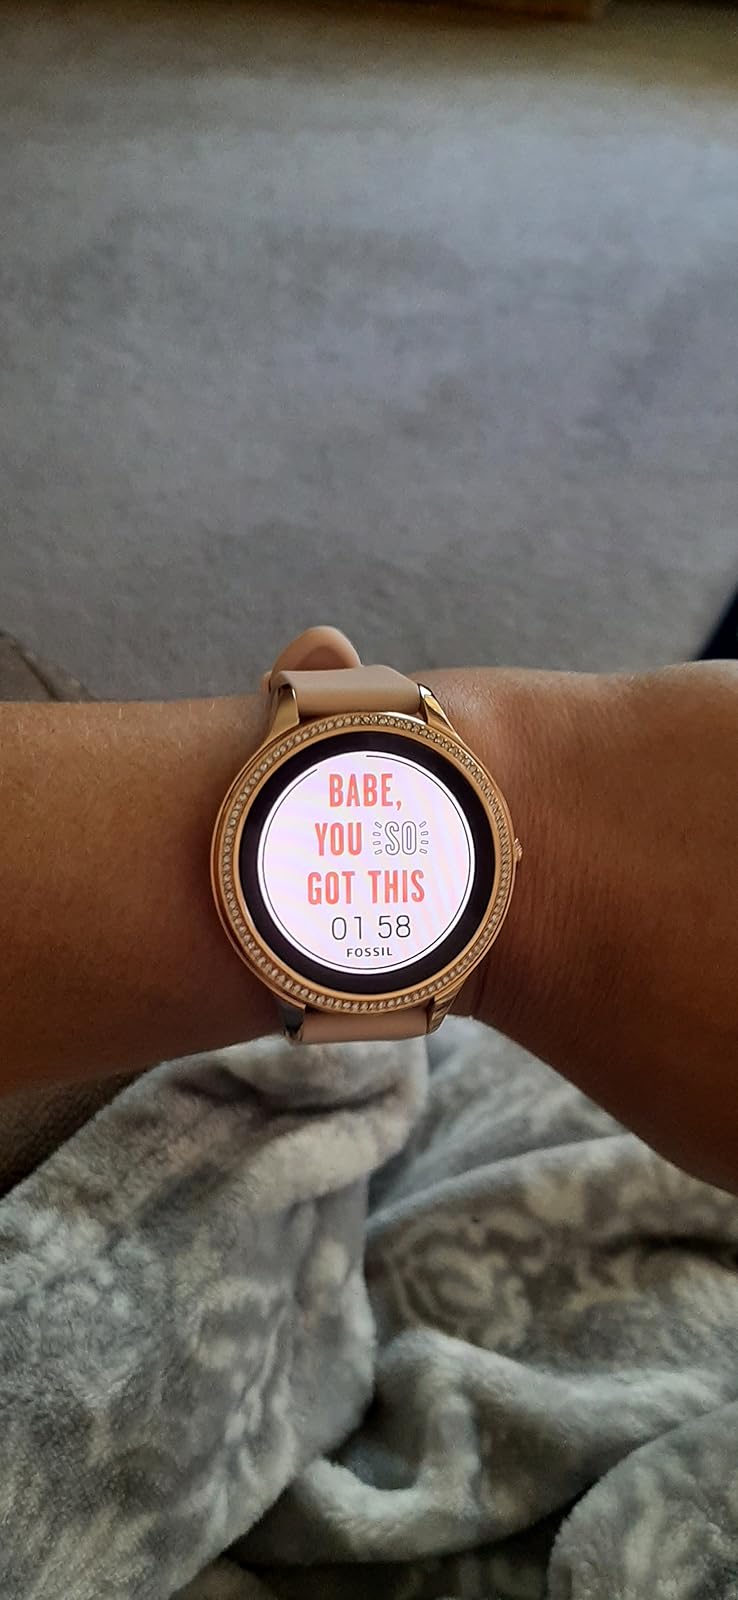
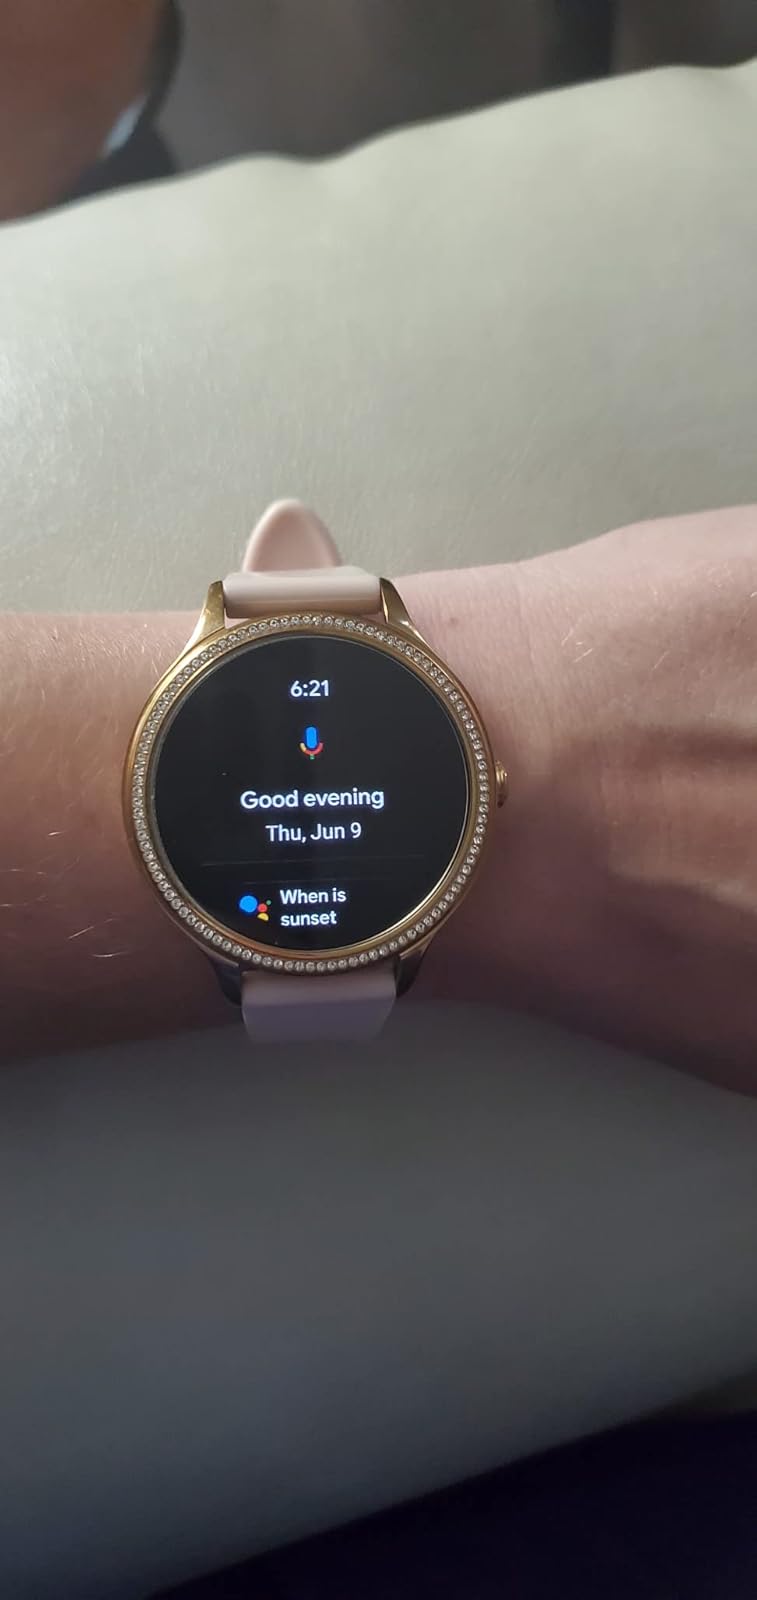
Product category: smartwatch
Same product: yes